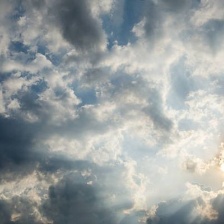
Cloud type: Nimbostratus